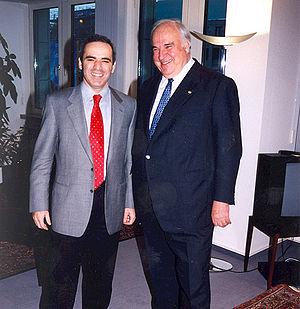
Garry Kimovitch Kasparov, né le 13 avril 1963 à Bakou, est un joueur d'échecs soviétique puis russe. En exil depuis 2013, il a acquis la nationalité croate en 2014 et vit aujourd'hui à New York.